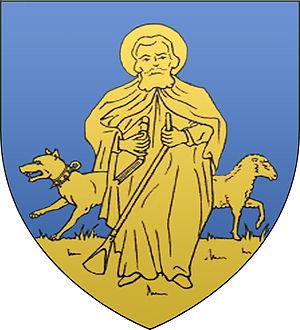
Blason de La Wantzenau